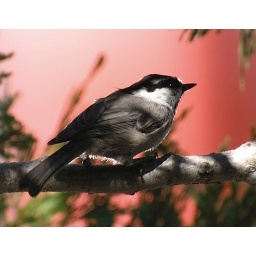
A red truck went by just as I took this shot!